Przemyśl

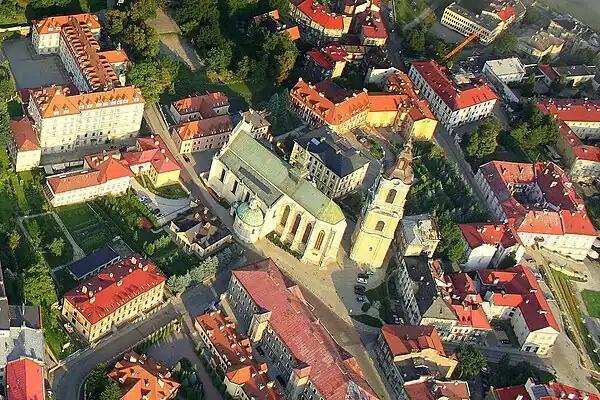
Aerial view of the Przemyśl Cathedral in 2012

At the end of World War I, Przemyśl became disputed between renascent Poland and the West Ukrainian People's Republic. On 1 November 1918, a local provisional government was formed with representatives of Polish, Jewish, and Ruthenian inhabitants of the area. However, on 3 November, a Ukrainian military unit overthrew the government, arrested its leader and captured the eastern part of the city. The Ukrainian army was checked by a small Polish self-defence unit formed of World War I veterans. Also, numerous young Polish volunteers from Przemyśl's high schools, later to be known as Przemyśl Orlęta, "The Eaglets of Przemyśl" (in a similar manner to more famous Lwów Eaglets), joined the host. The battlefront divided the city along the river San, with the western borough of Zasanie held in Polish hands and the Old Town controlled by the Ukrainians. Neither Poles nor Ukrainians could effectively cross the San river, so both opposing parties decided to wait for a relief force from the outside. That race was won by the Polish reinforcements and the volunteer expeditionary unit formed in Kraków arrived in Przemyśl on 10 November 1918. When the subsequent Polish ultimatum to the Ukrainians remained unanswered, on 11–12 November the Polish forces crossed the San and forced out the outnumbered Ukrainians from the city in what became known as the 1918 Battle of Przemyśl.